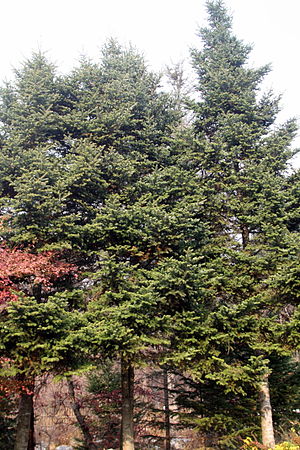
Koreansk ædelgran / Galleri
Vækstform.
Koreansk ædelgran er almindeligvis dyrkede former af et lille, stedsegrønt træ med en lav, kegleagtig vækstform. Det kan nå en højde på ca. 10 m under gunstige forhold. Det er hjemmehørende i de koreanske bjerge og ses almindeligt på planteskoler i Danmark.